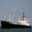
Label: ship